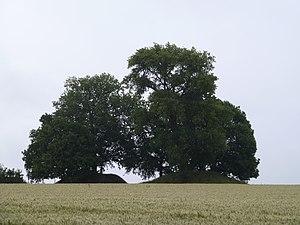
Les Trois Tombes, Gingelom, Belgique
La bataille de Montenaken a opposé les forces de Liège et l'État bourguignon le 20 octobre 1465 lors de la Première Guerre de Liège. Bien que moins nombreuses, les forces du duc de Bourgogne réussirent à vaincre la milice de Liège, lui causant de lourdes pertes.
De nombreux tumuli gallo-romains subsistent en Belgique.